Department stores by country

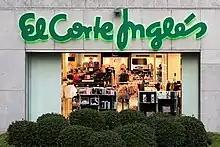
Spanish company El Corte Inglés is Europe's biggest department store group and the third-largest worldwide.

The Paris department store had its roots in the "magasin de nouveautés", or novelty store; the first, the Tapis Rouge, was created in 1784. They flourished in the early 19th century, with "La Belle Jardinière" (1824), "Aux Trois Quartiers" (1829), and "Le Petit Saint Thomas" (1830). Balzac described their functioning in his novel "César Birotteau". In the 1840s, with the arrival of the railroads in Paris and the increased number of shoppers they brought, they grew in size, and began to have large plate glass display windows, fixed prices and price tags, and advertising in newspapers.